Warburton, Victoria

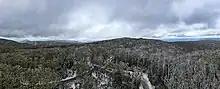
Aerial panorama of Mount Donna Buang. Flurry of snow in early spring. Shot on 9 September 2023.

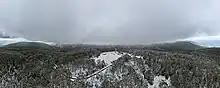
Aerial panorama of Mount Donna Buang's observation tower. Post-winter snow. Shot on 9 September 2023.

Together with its neighbouring township Millgrove, Warburton has an Australian Rules football team (Warburton Millgrove) competing in the Yarra Valley Mountain District Football League.